Turkey–United Kingdom relations

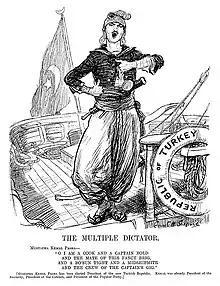
A British cartoon of 1923 satirising Atatürk's rule in Turkey

From bases in Ottoman vassal states on the Barbary Coast, North Africa, the Barbary pirates raided ships traveling through the Mediterranean and along the northern and western coasts of Africa, plundering their cargo and enslaving the people they captured. Between 1609 and 1616, England alone lost 466 merchant ships to Barbary pirates.